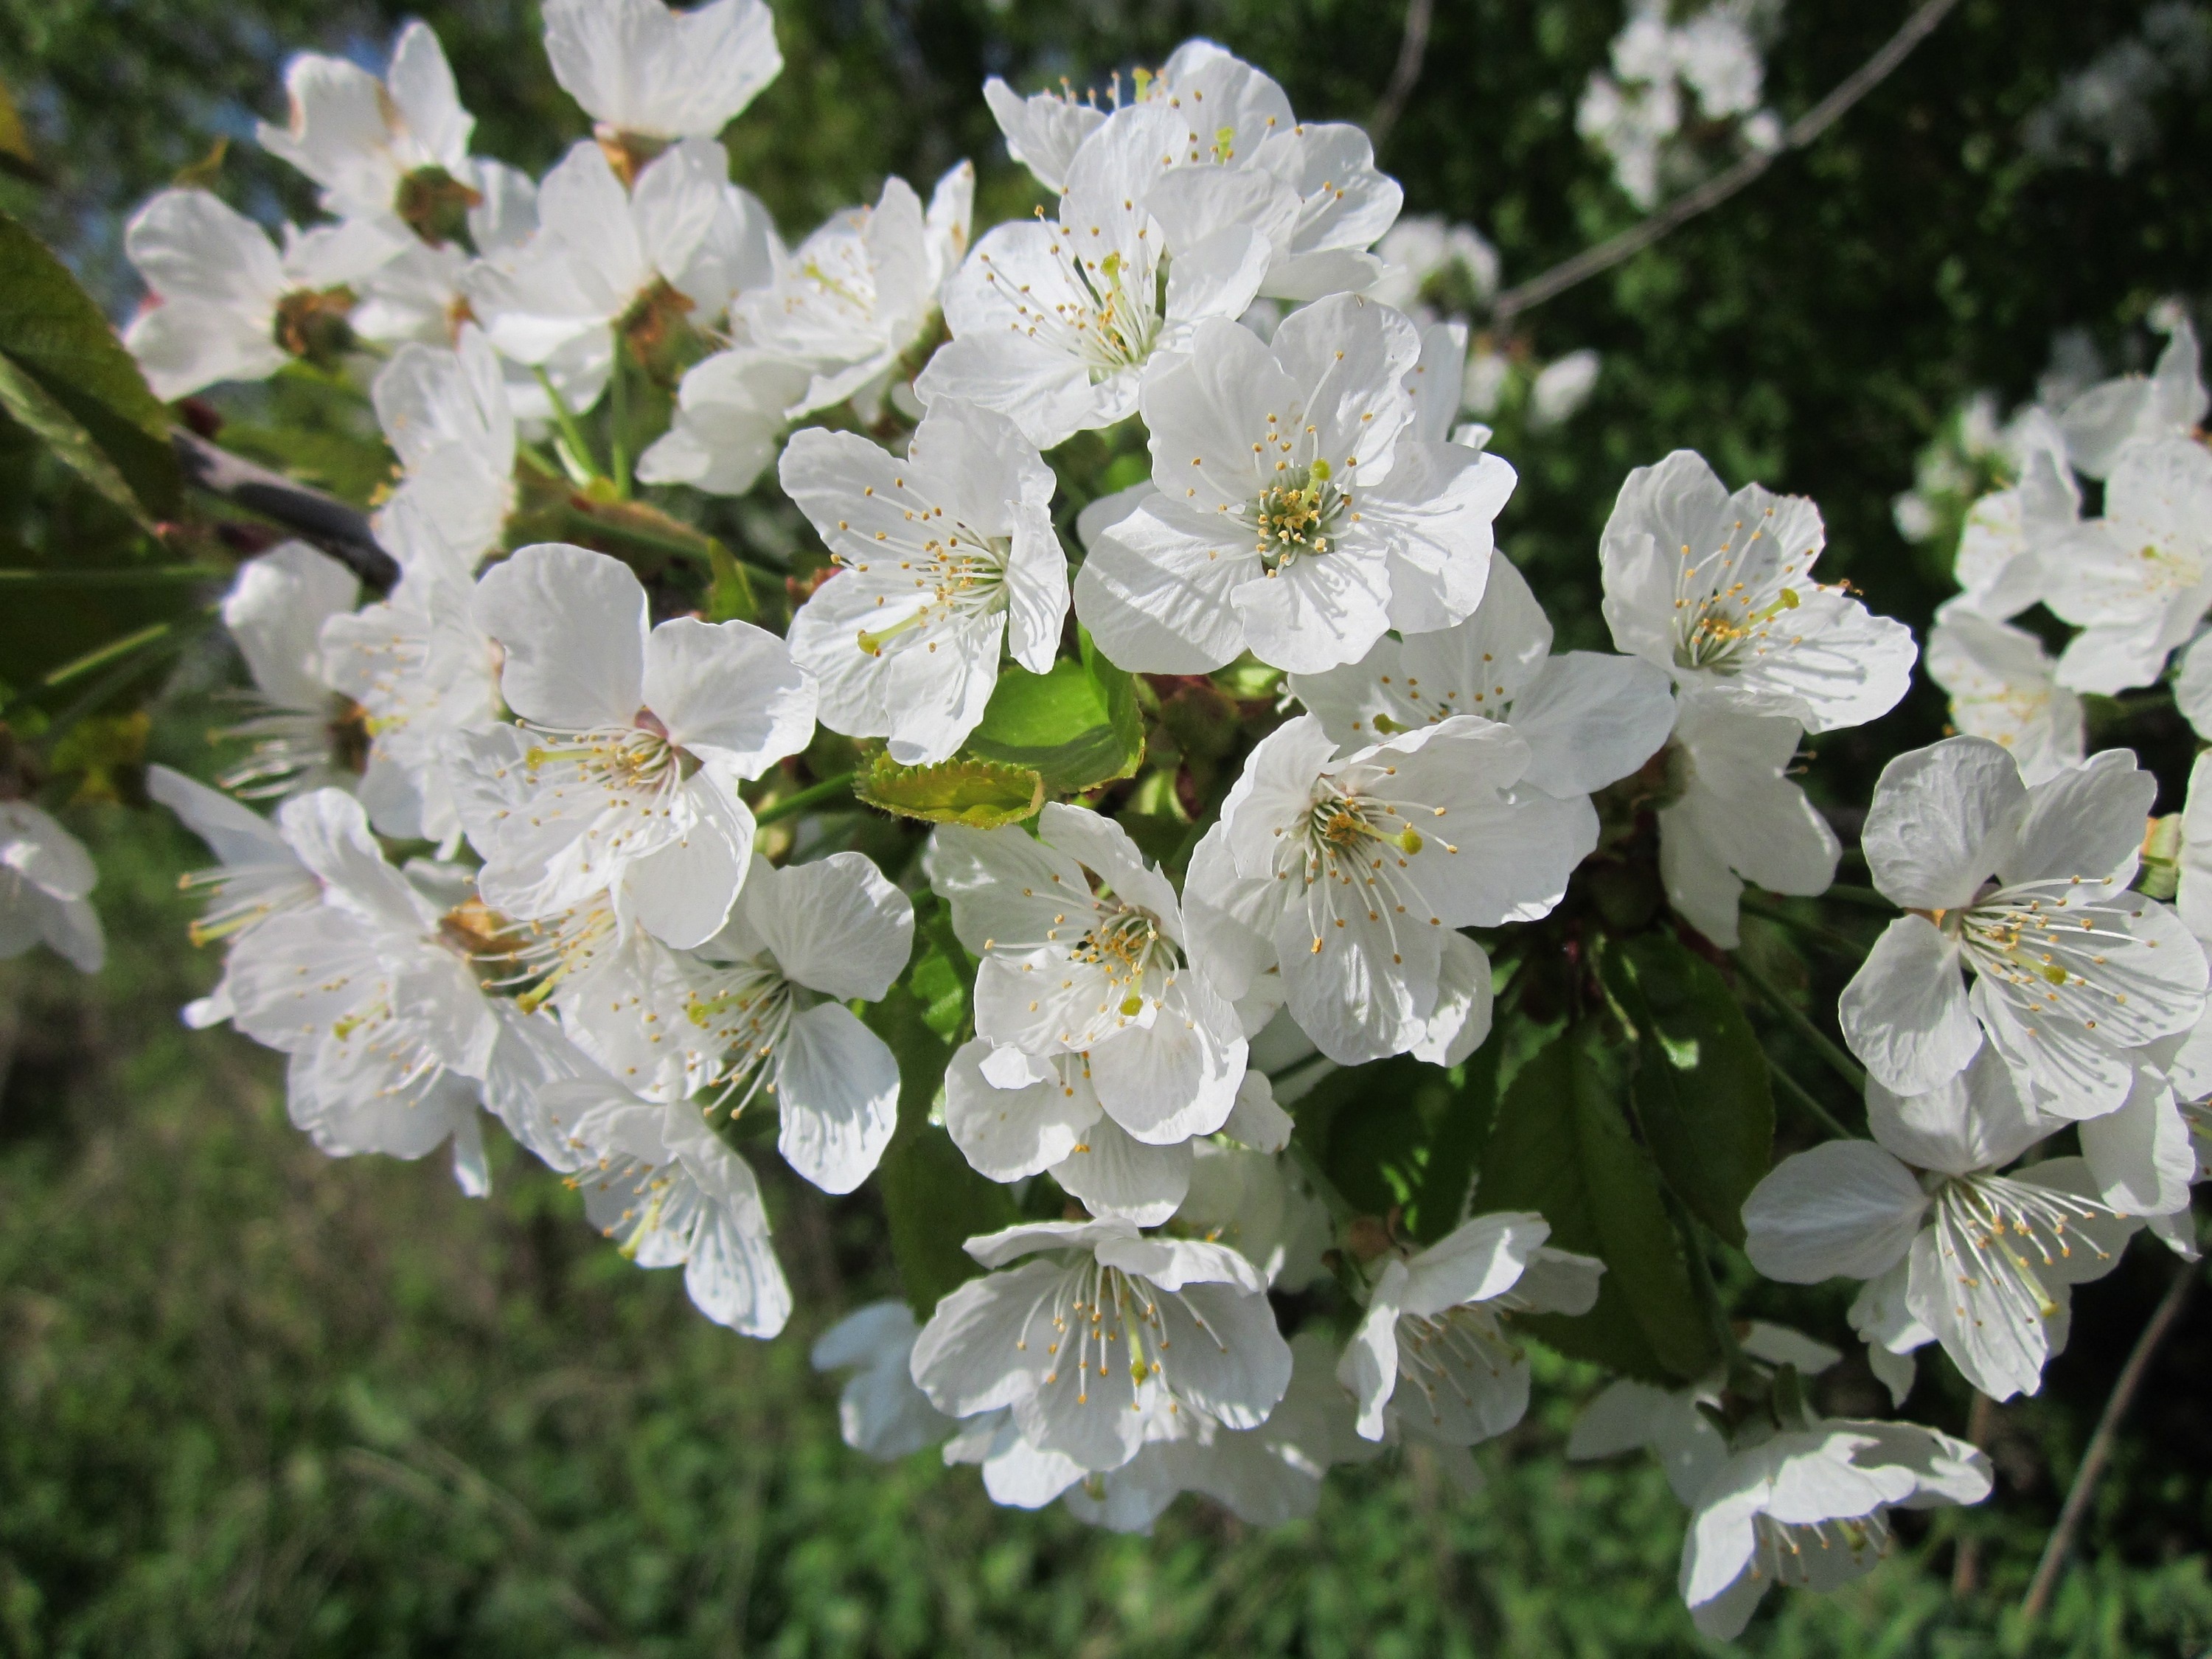
tree, branch, blossom, plant, fruit, flower, food, produce, botany, blooming, flora, shrub, blossoms, species, flowering plant, rose family, wild cherry, sour cherry, cherry tree, burnet rose, land plant, multiflora rose, prunus cerasus, tart cherry, dwarf cherry